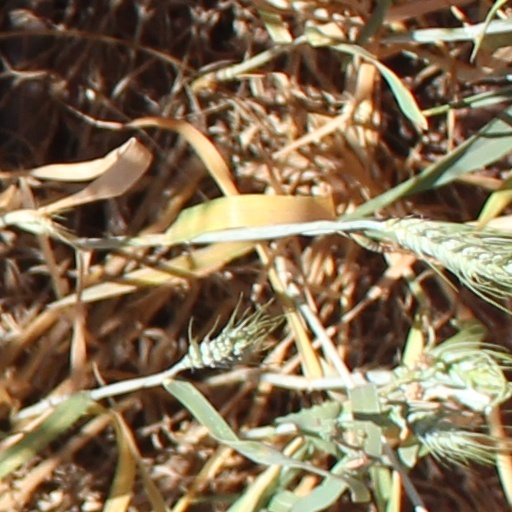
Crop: wheat